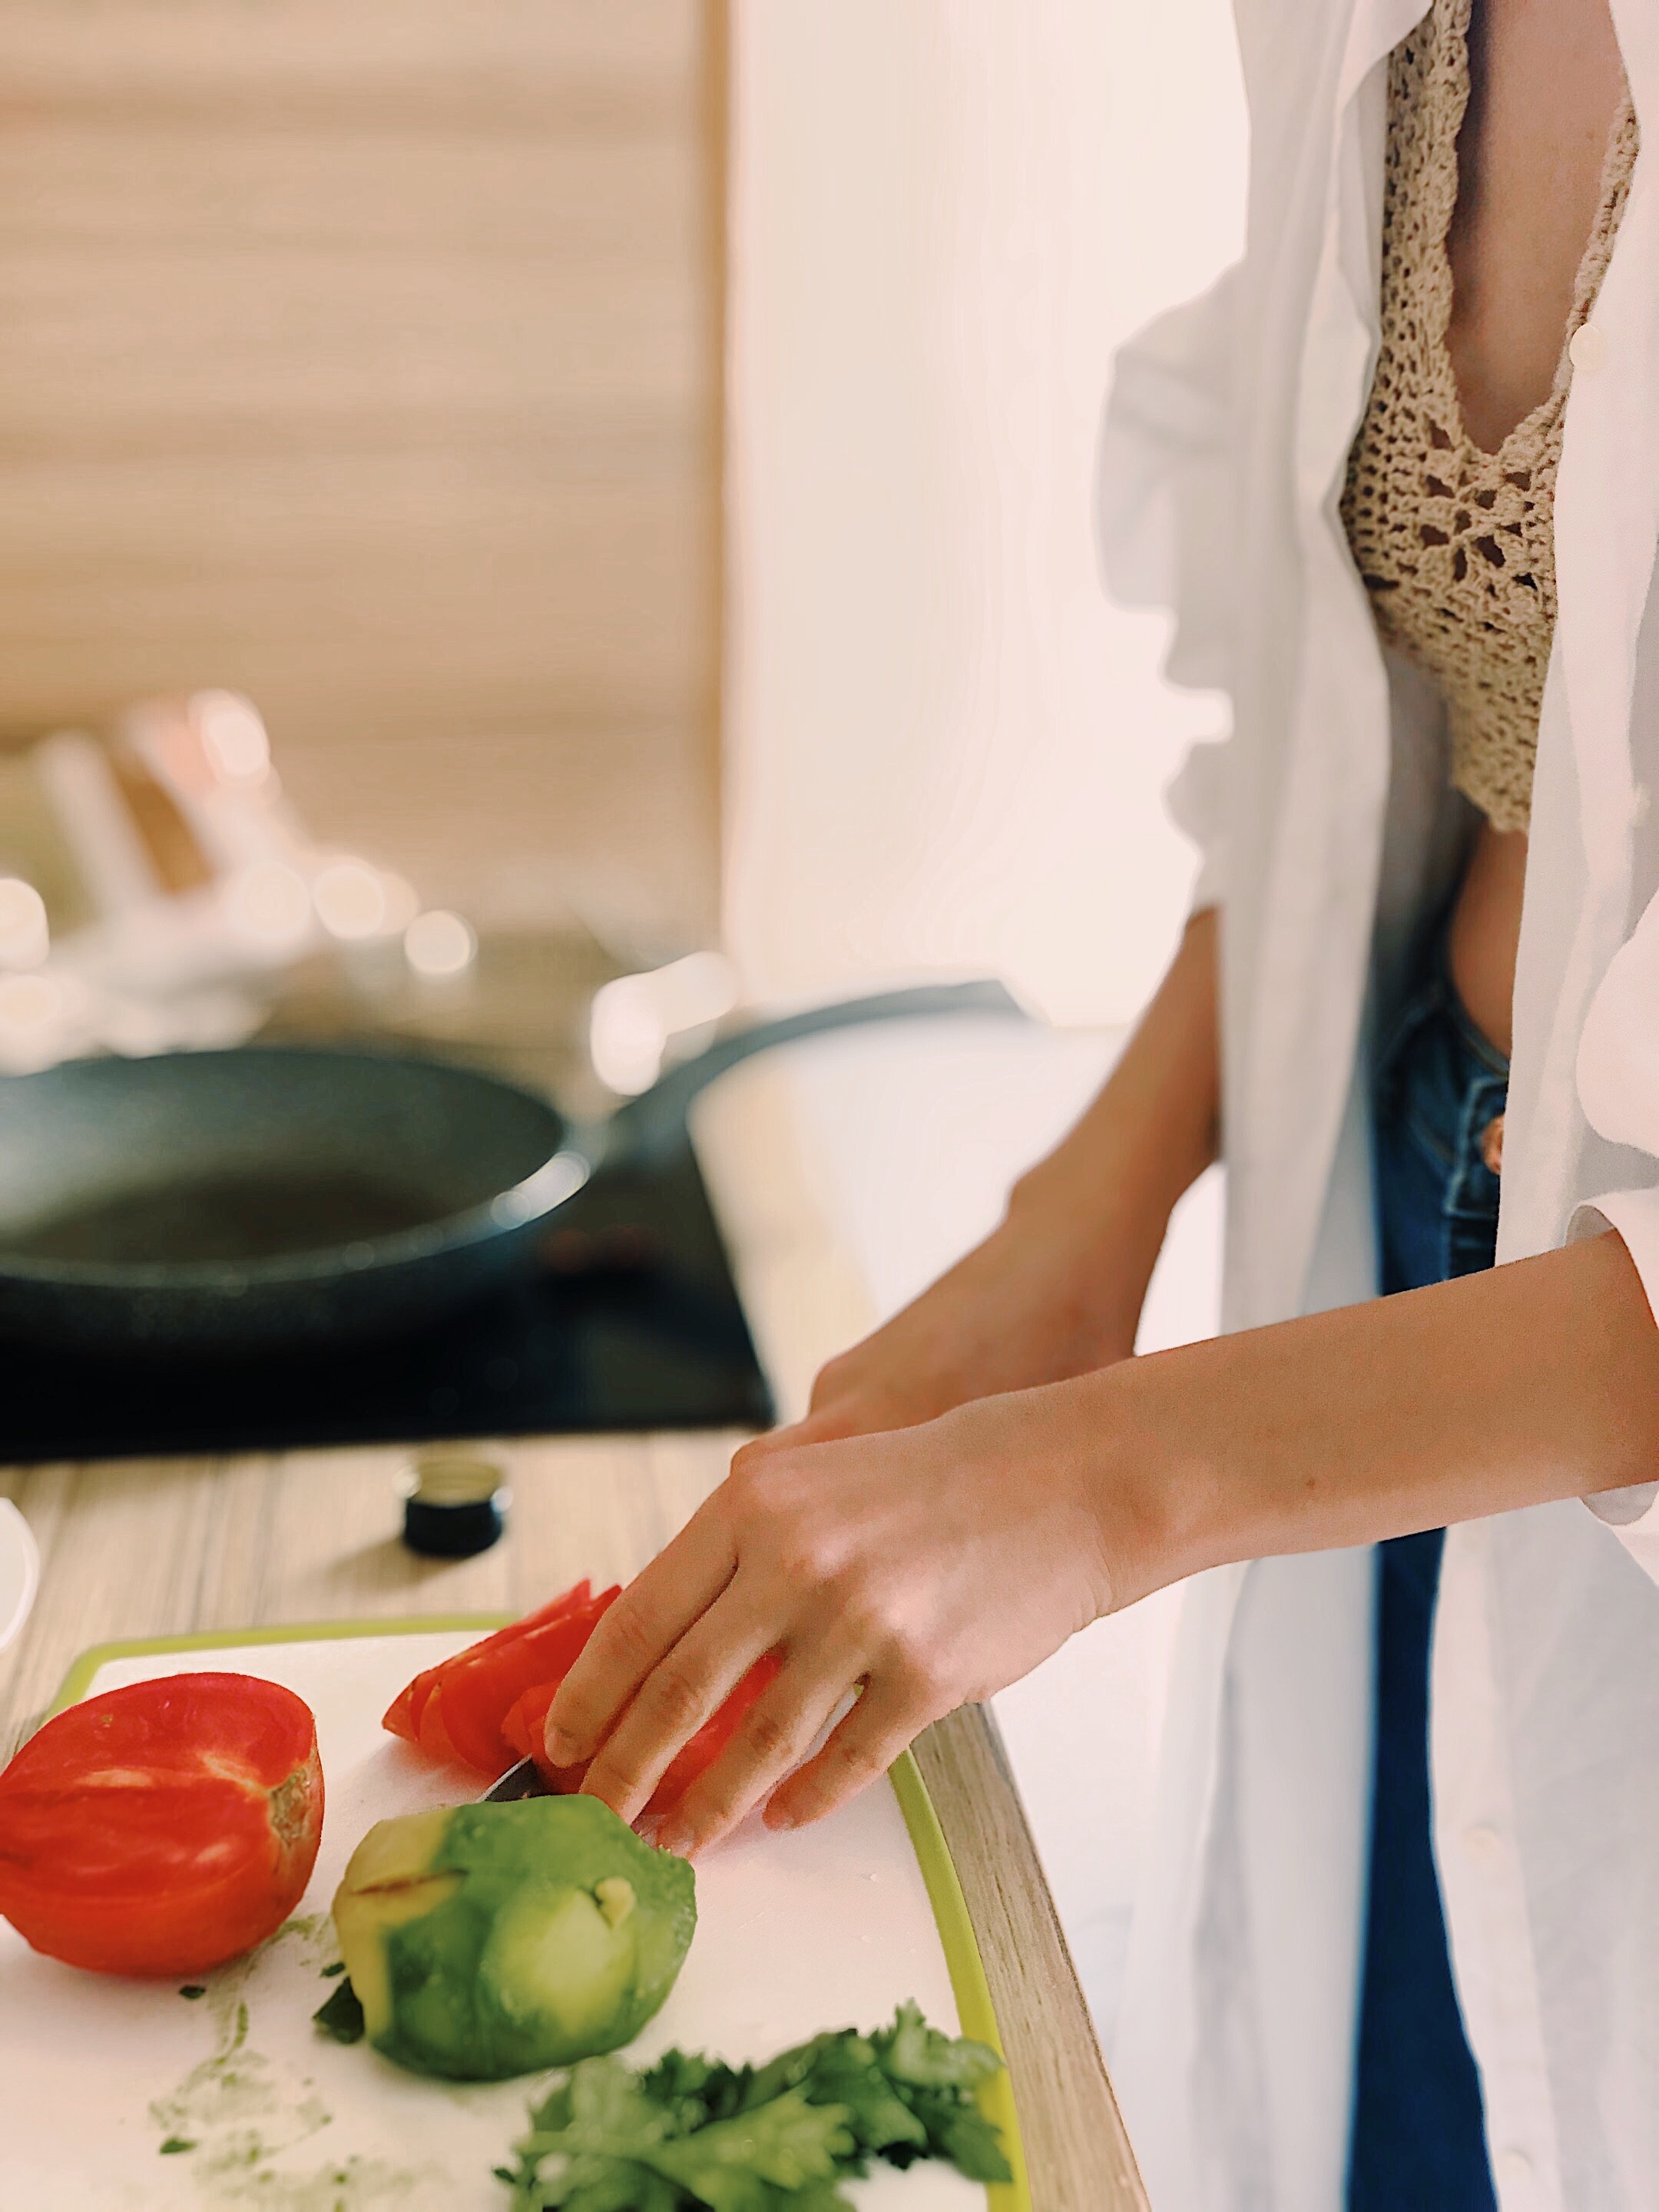
food, vegetable, cuisine, dish, cruciferous vegetables, cook, leaf vegetable, cooking, meal, hand, recipe, vegetarian food, tomato, tableware, eating, ingredient, broccoli, produce